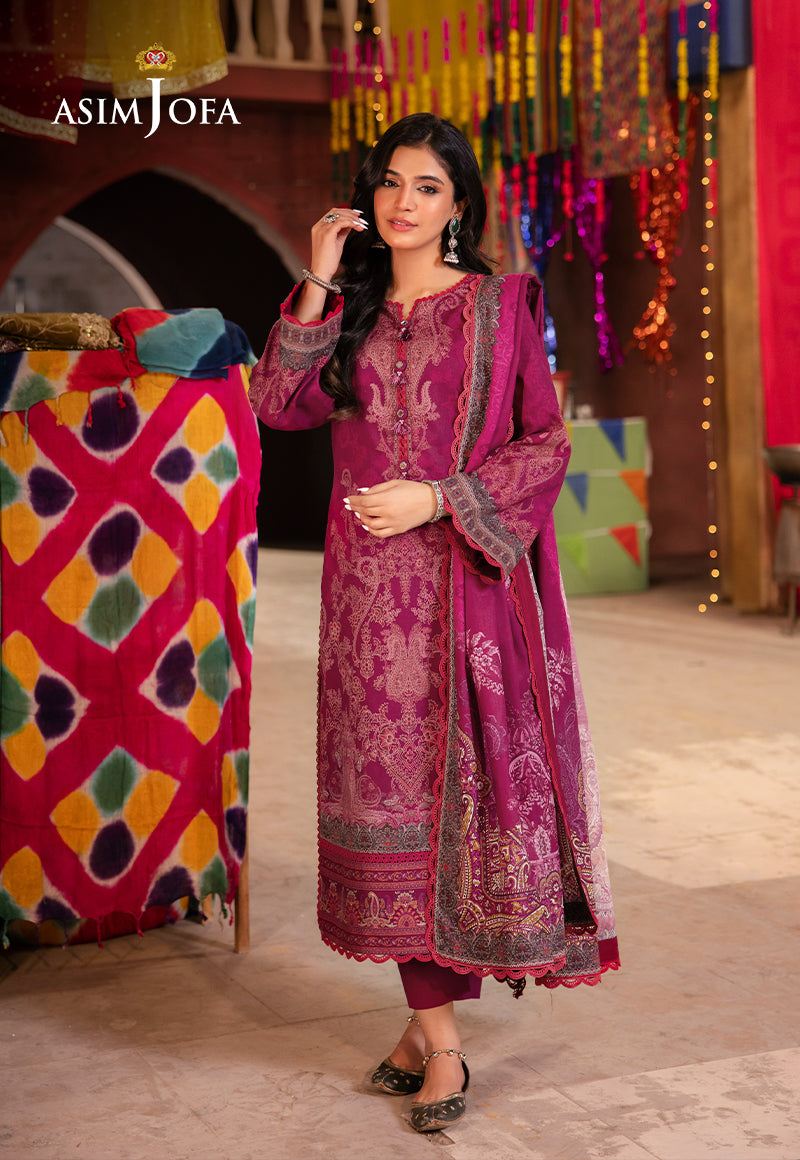
purple mohair embroidered salwar